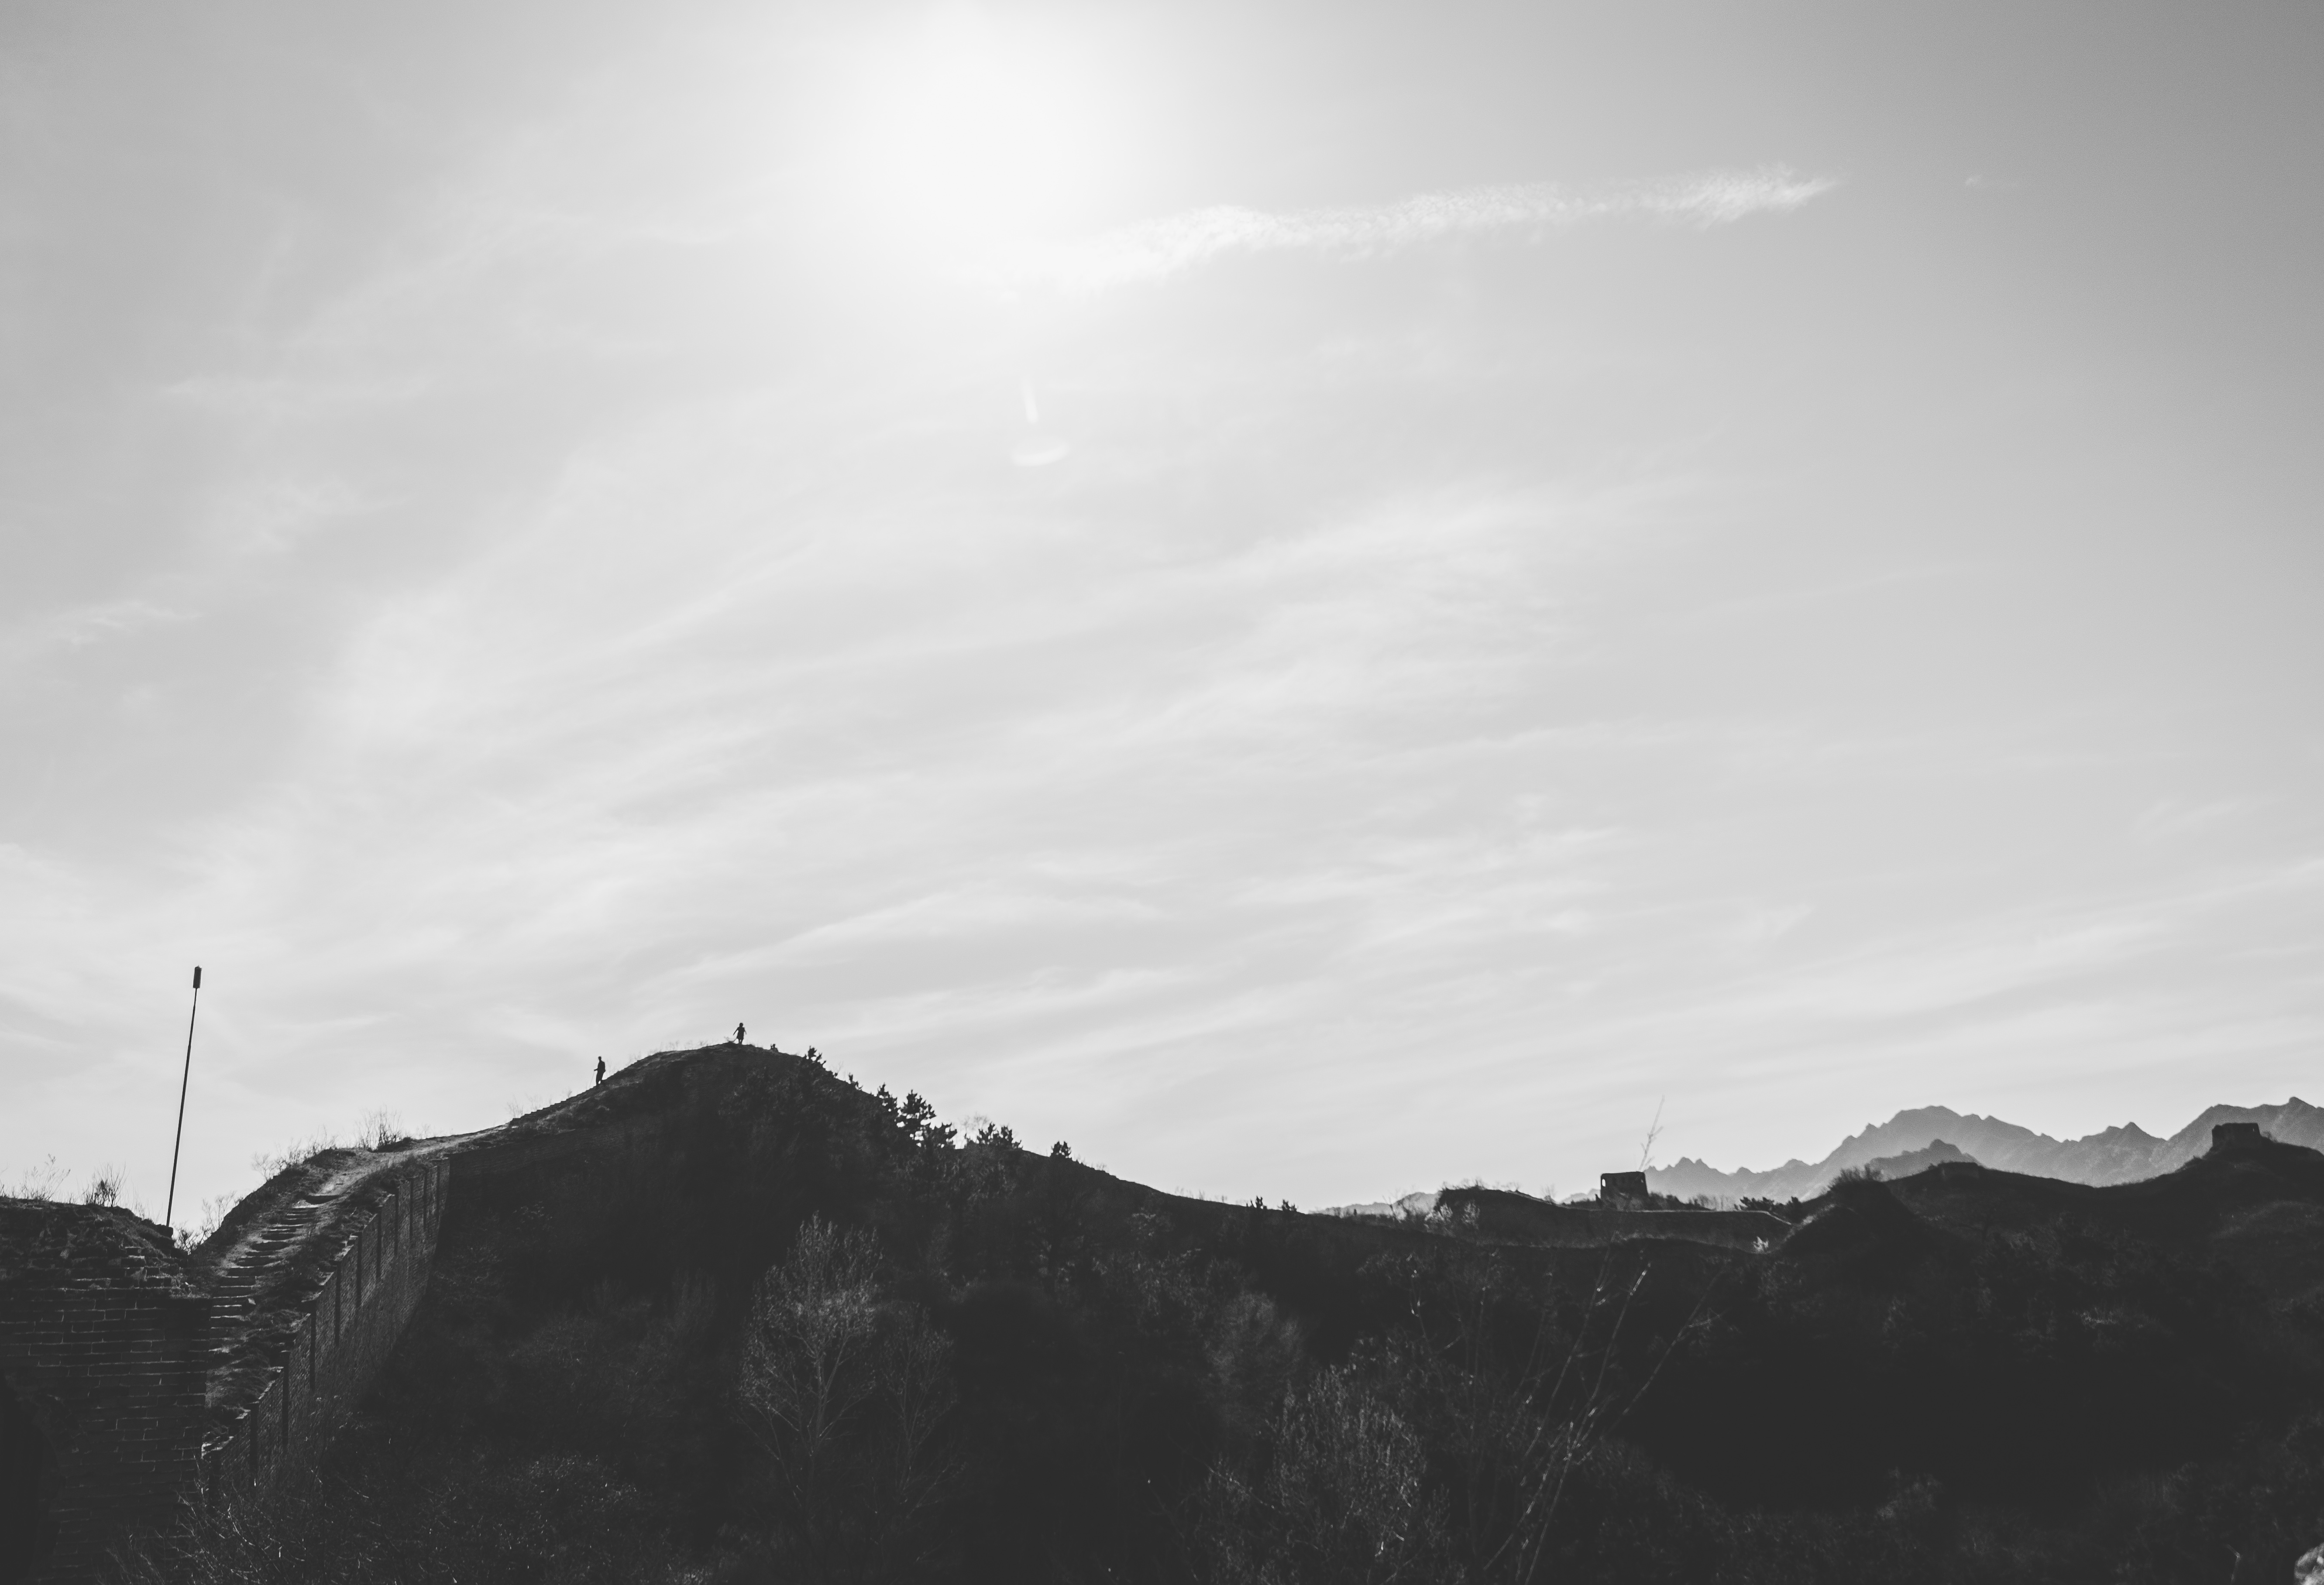
horizon, mountain, snow, cloud, black and white, sky, white, sunlight, hill, mountain range, darkness, black, monochrome, wideangle, china, sonystreetphotographer, greatwall, gubeikou, monochrome photography, atmospheric phenomenon, atmosphere of earth, mountainous landforms